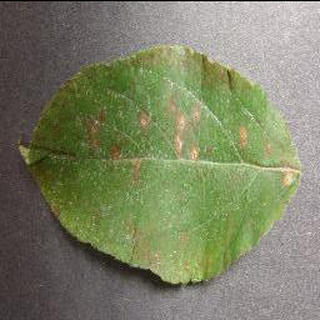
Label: apple_cedar_apple_rust